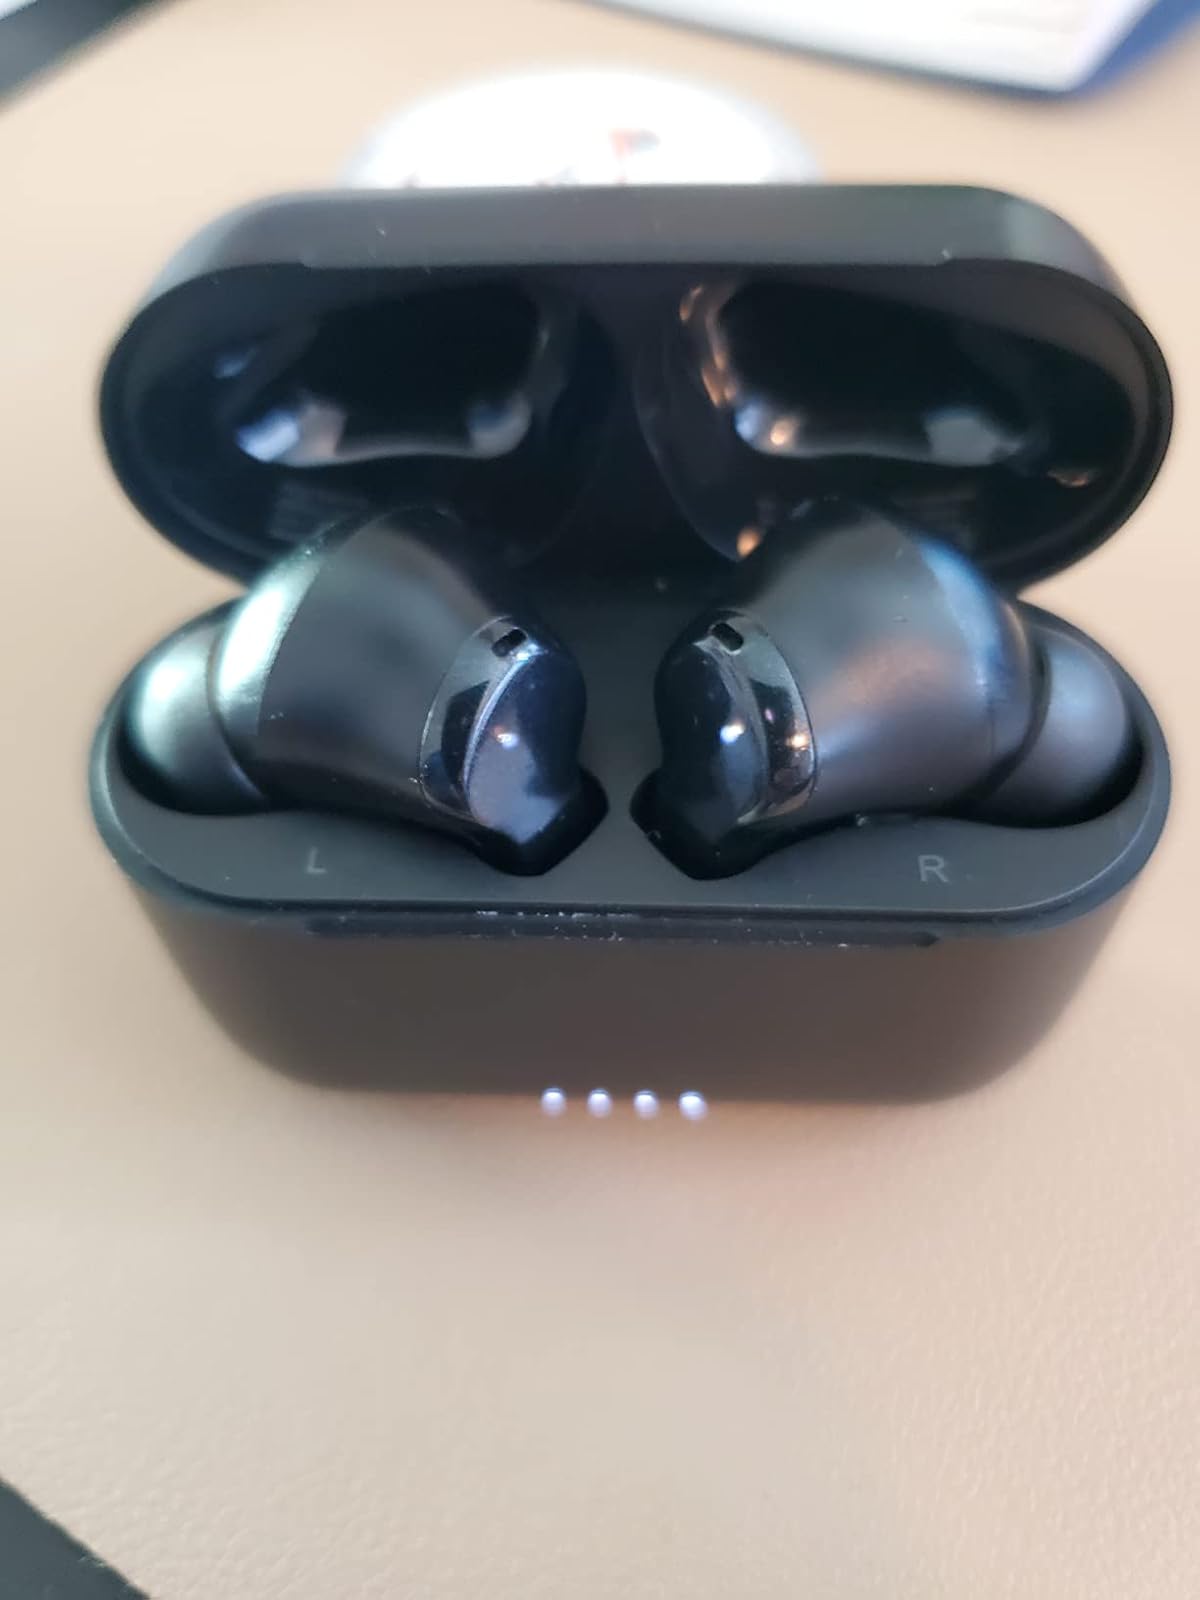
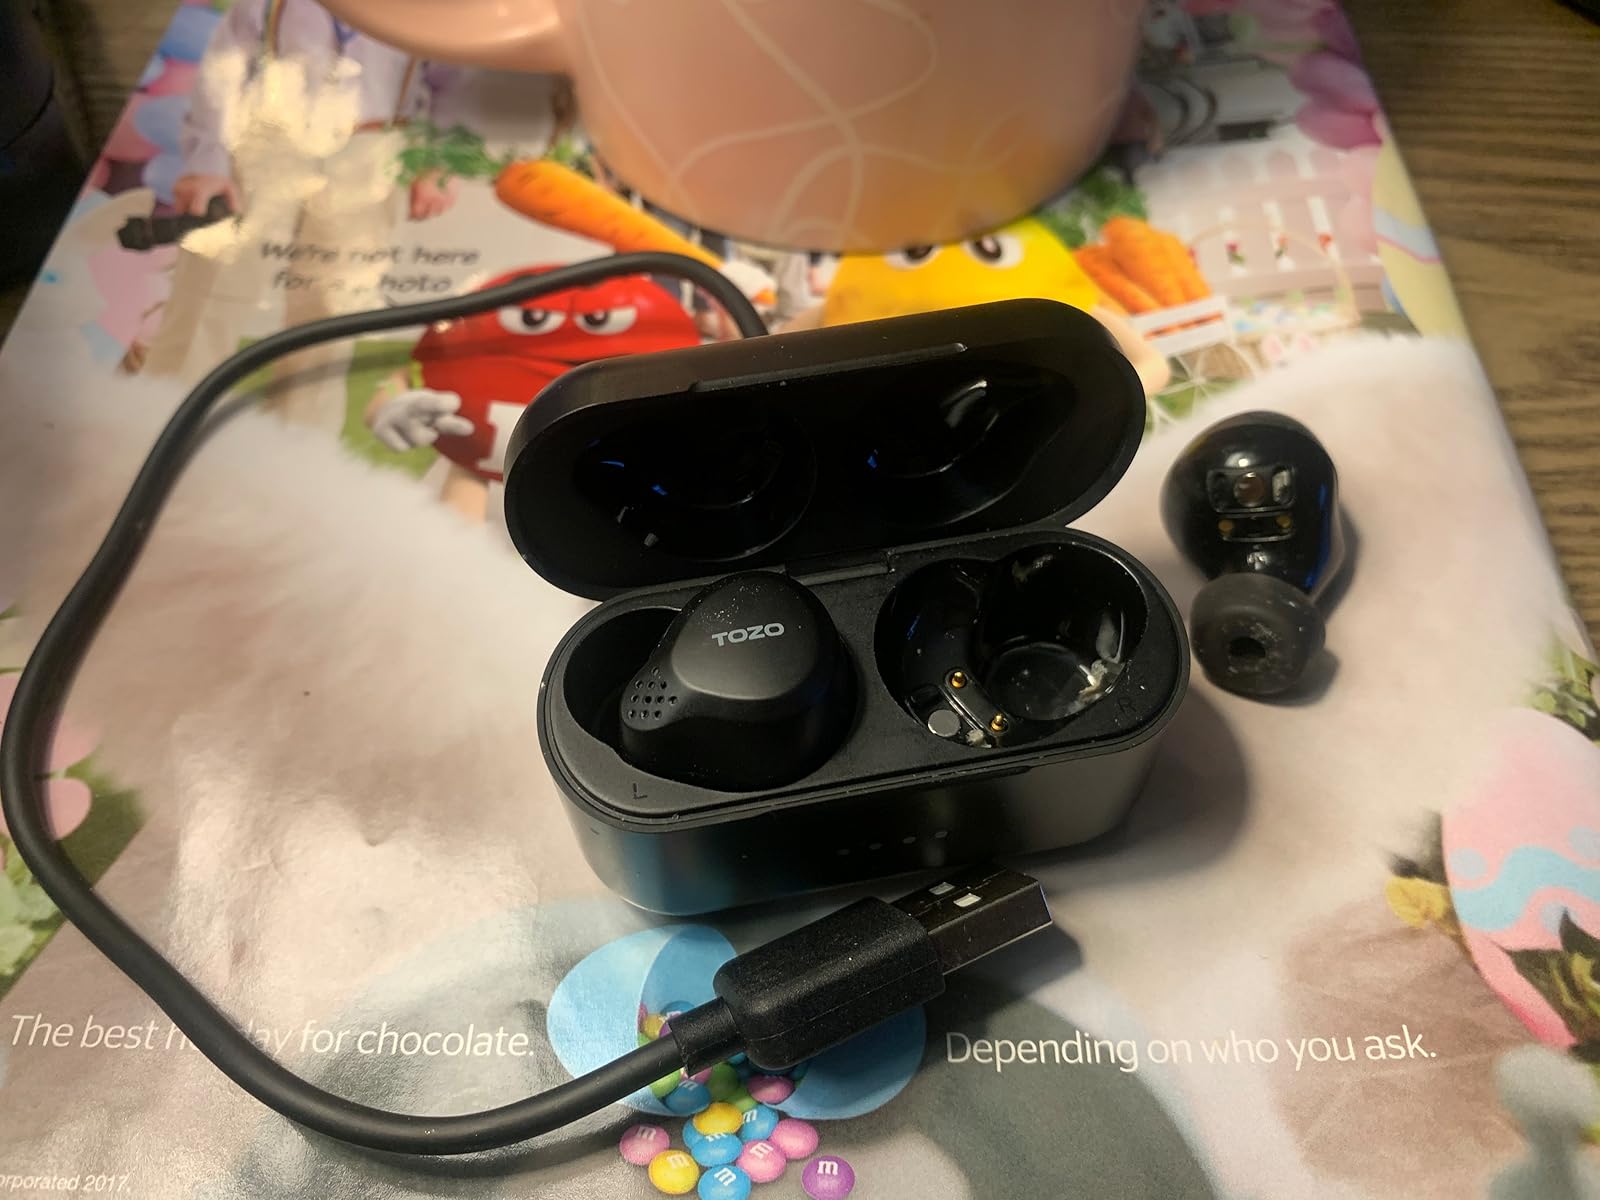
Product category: earbuds
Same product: no